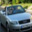
Label: automobile